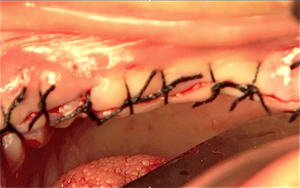
Fig 7. Suture de la gencive en fin d'intervention (ici, avec du fil de soie).
Attention : Images choquantes